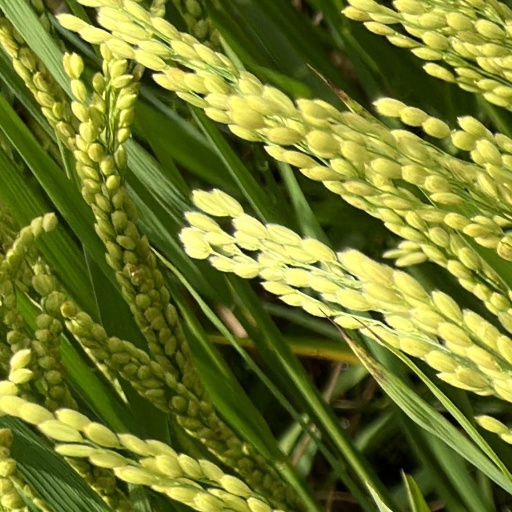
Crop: rice